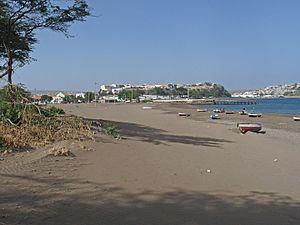
Plage de Gamboa à Praia (Cap-Vert)
Plateau est le centre historique de la ville de Praia, capitale du Cap-Vert sur l'île de Santiago. Le nom vient du français « plateau » qui a donné Platô en créole du Cap-Vert. L'endroit est situé sur un plateau au dessus du port de Praia. Son altitude est de 37 mètres. La population du Plateau était de 1 019 personnes en 2010. Plusieurs bâtiments publics sont situés sur le Plateau, notamment le palais présidentiel de Praia, l'église Nossa Senhora da Graça et le musée ethnographique de Praia.